Mango Soufflé

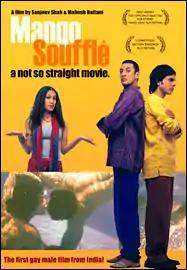
Theatrical release poster

Mango Soufflé is a 2002 Indian English language film written and directed by Mahesh Dattani. The film stars Atul Kulnani and Rinkie Khanna. It was promoted as "first gay male film from India" and was adapted from Dattani's own English play "On a Muggy Night in Mumbai". The film was shot in Bangalore.